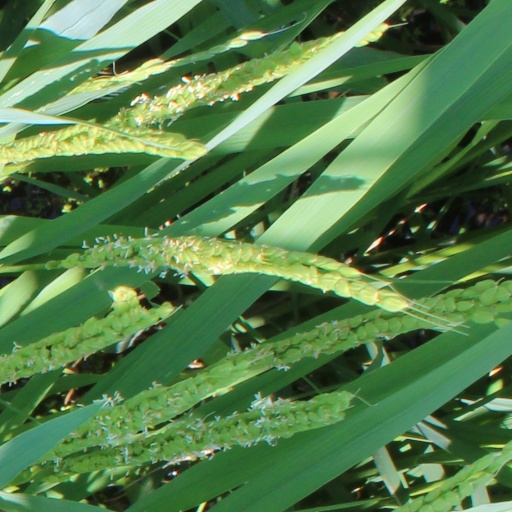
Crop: rice